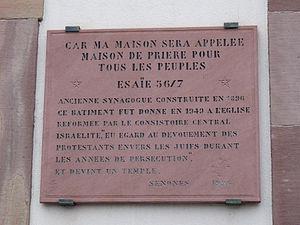
Senones (Vosges)
Inventaire du patrimoine juif de Lorraine, classé par département et par lettre alphabétique de communes.